Hugh Crossley, 4th Baron Somerleyton

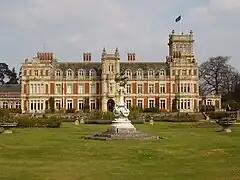
Somerleyton Hall

Crossley was born 27 September 1971, the fourth child and only son of William Crossley, 3rd Baron Somerleyton (1928–2012), and his wife, Belinda Maris Loyd. He grew up at the family home of Somerleyton Hall in Lowestoft, Suffolk, and was educated at Eton College and Anglia Ruskin University. He served as Second Page of Honour to Elizabeth II for a year at the age of 12, and succeeded to the title of Baron Somerleyton in 2012, upon on the death of his father.